Greater Ukraine

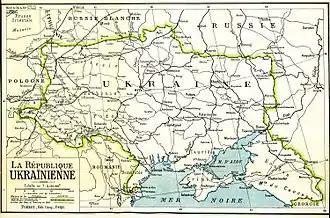
Map of Ukraine presented by the Ukrainian delegation to the Paris Peace Conference, 1919, before establishing the Ukrainian SSR.

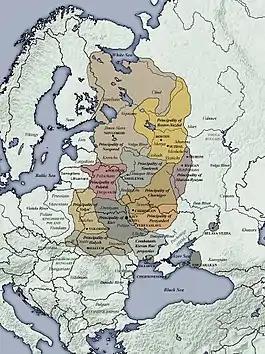
Principalities of Kievan Rus', (1054–1132)

Ukrainian irredentism or Greater Ukraine refers to claims made by some Ukrainian nationalist groups to territory outside of Ukraine which they consider part of the Ukrainian national homeland.